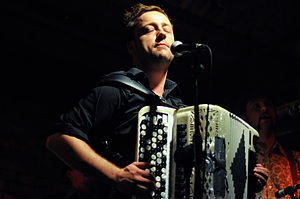
Czesław Śpiewa
Śpiewa i 2010
Czesław Śpiewa er en polsk sanger, komponist og musiker, der er uddannet ved Det Kongelige Danske Musikkonservatorium.